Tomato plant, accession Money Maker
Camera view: horizontal (90 deg, fisheye); turntable rotation: 150 degrees
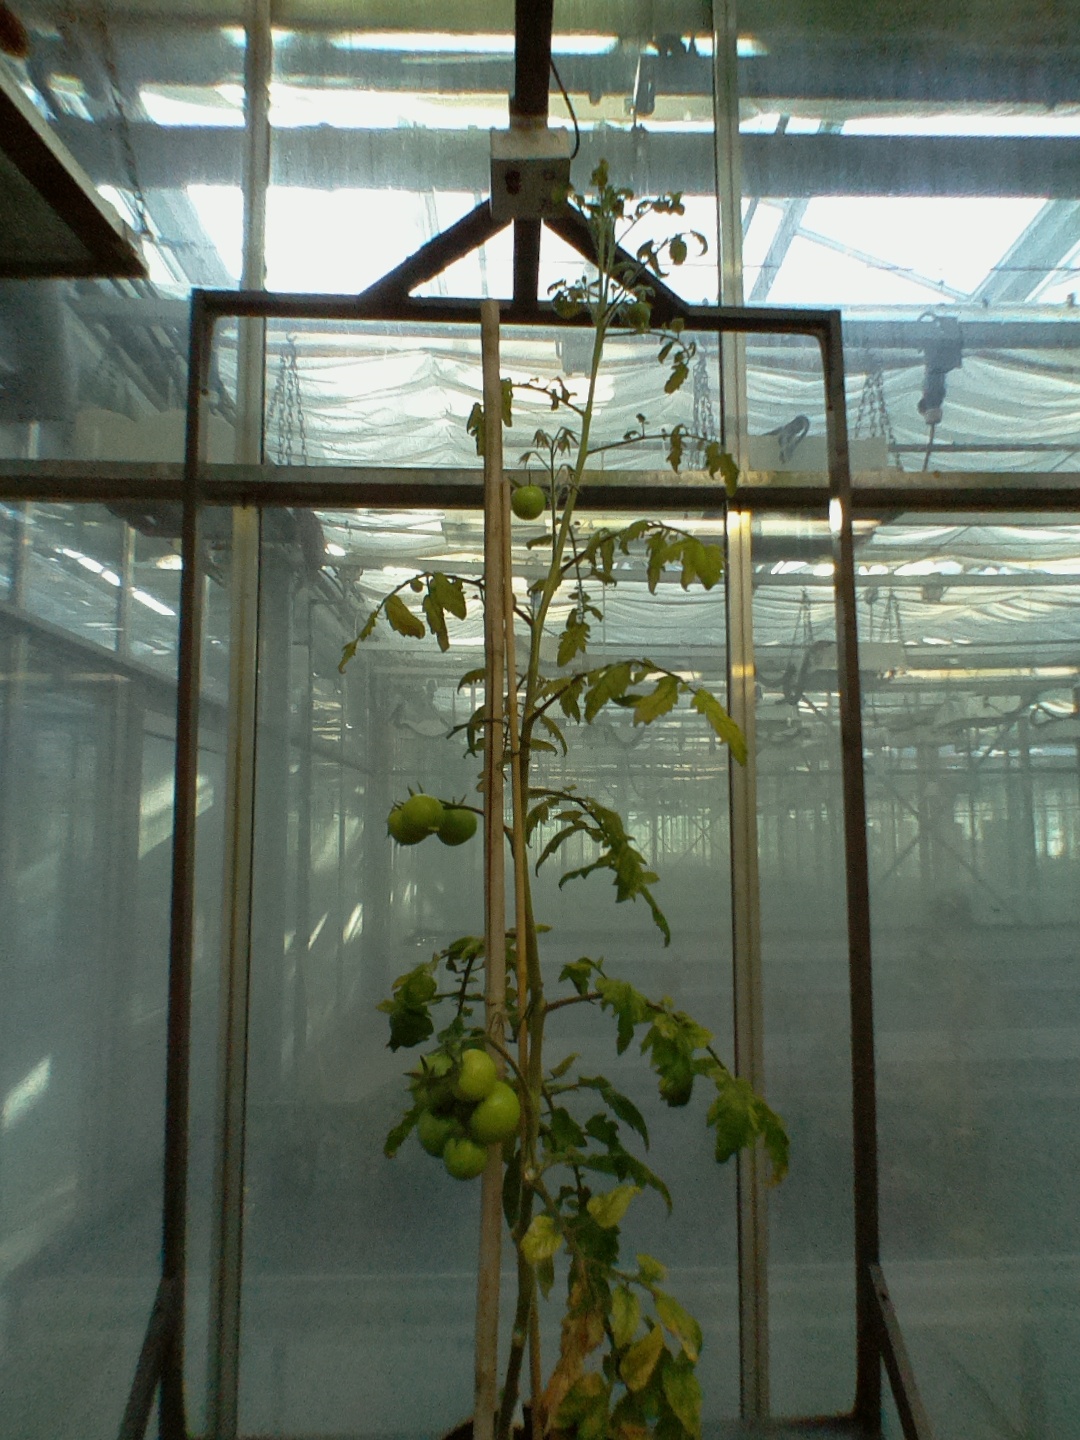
BBCH growth stage 79: 90% -100% of final fruit size